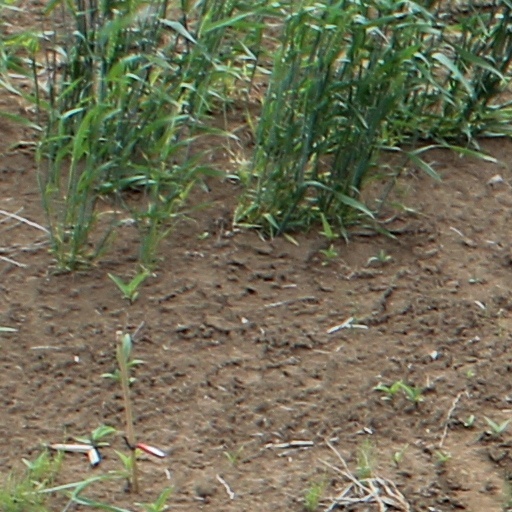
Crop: wheat